Anna Lindh

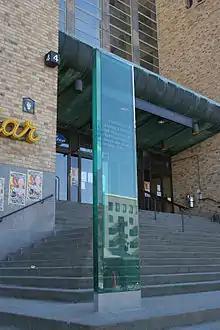
Anna Lindh memorial in Stockholm, marking the spot where she delivered her final speech

Lindh was an outspoken campaigner for Sweden to join the Eurozone in the referendum held on 14 September 2003. After the attack, all euro-campaign events were immediately cancelled. Television campaign advertisements were withdrawn, and all TV stations in Sweden halted commercials from the evening of the 10th through the 11th to help the public broadcasting channels of Sveriges Television report news.